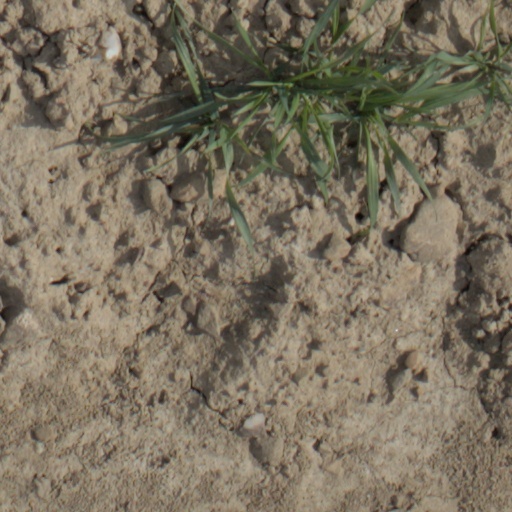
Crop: wheat